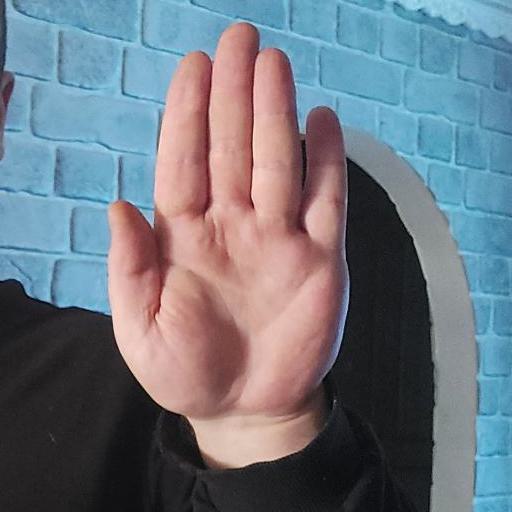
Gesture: stop